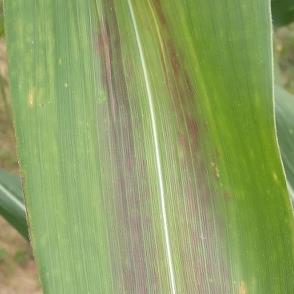
Crop: Maize
Condition: abiotic-disease-d